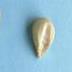
Maize quality: Good